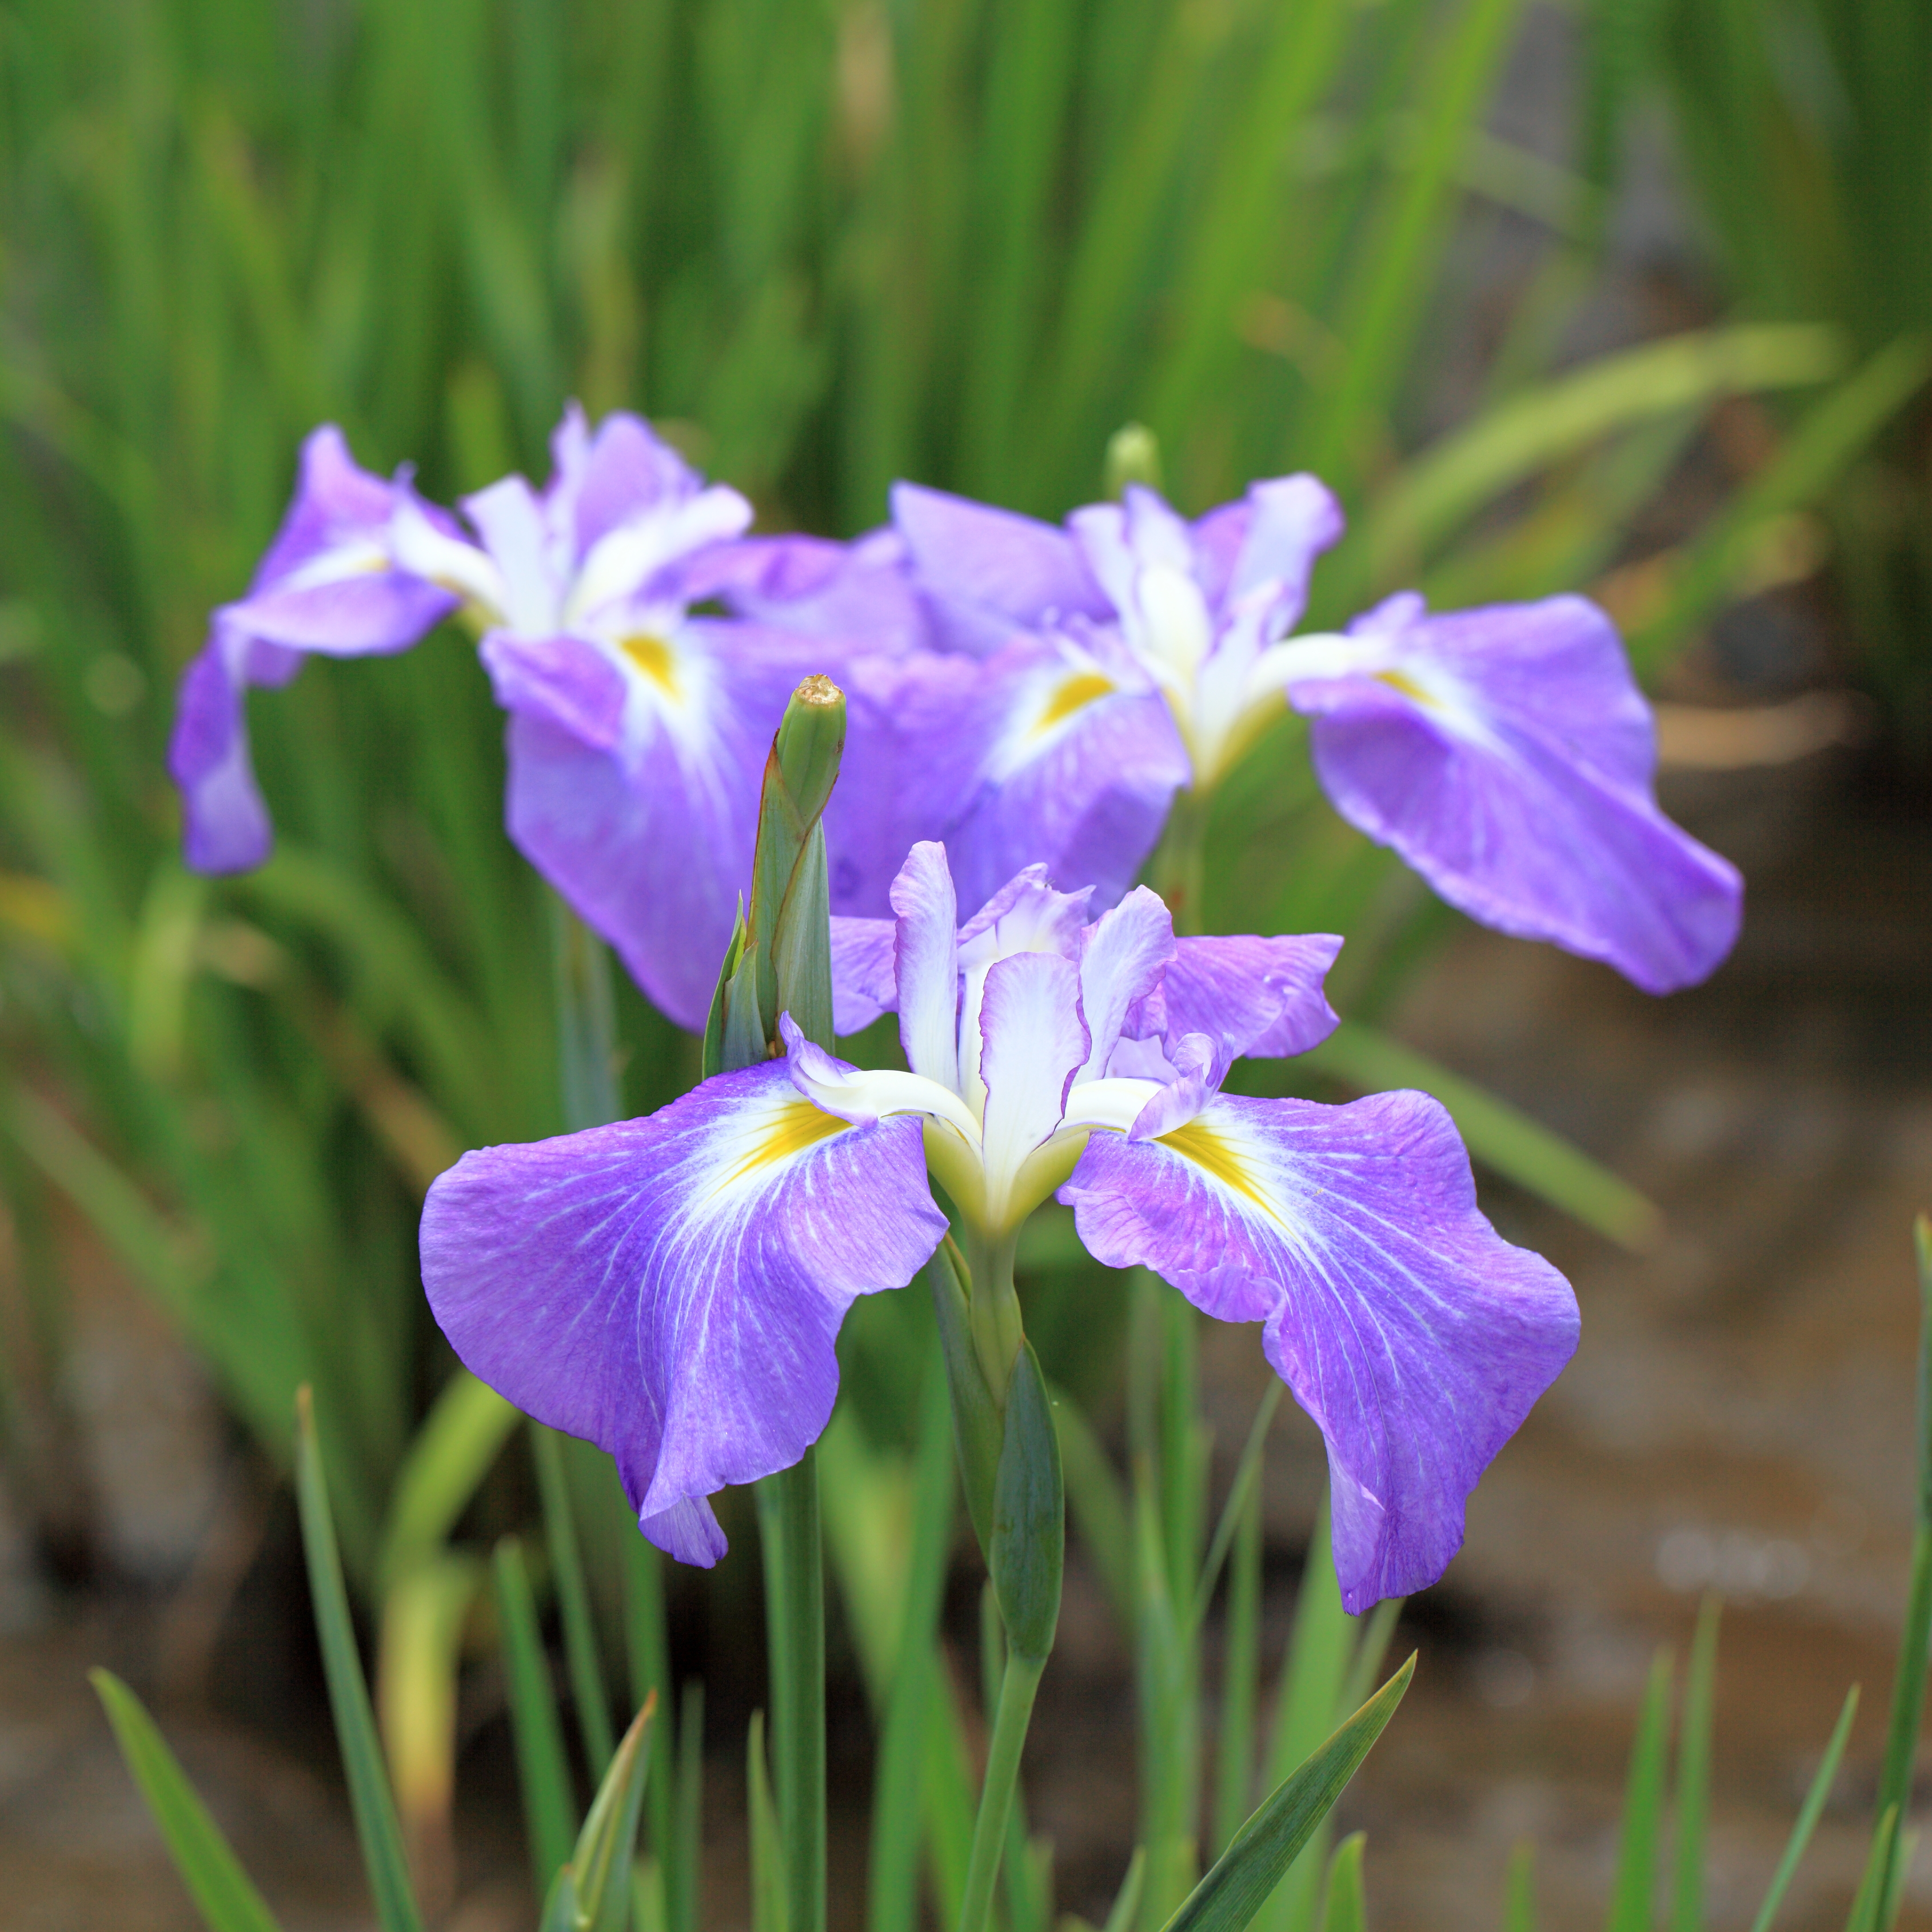
plant, flower, high, botany, flora, wildflower, cool image, tokyo, iris, eye, 5d, hires, markii, hi, res, resolution, ensata, kouen, kitayama, higashimurayama, japanesewateriris, flowering plant, iris versicolor, land plant, iris family